Nicky Lopez

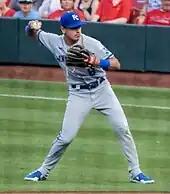
Lopez in 2023

During spring training in 2021, Lopez switched his uniform number from No. 1 to No 8 to allow Jarrod Dyson to wear No 1. Having hit .118 in 34 at-bats in Spring Training, Lopez was optioned to Triple-A Omaha, with Whit Merrifield expected to assume the starting second baseman role. However, an injury to shortstop Adalberto Mondesí in the final game of Spring Training forced him onto the injured list, and Lopez began the regular season as the Royals shortstop. Mondesí was activated and made his season debut on May 25, but returned to the injured list with a separate injury on June 6. Lopez was listed on the Royals All-Star ballot at the designated hitter position, despite not having played a game there during the season, as the team put Mondesí on the ballot at shortstop and Merrifield at second base. On August 19, Lopez hit his first home run of the season in a 3–6 loss against the Houston Astros. Lopez ended 2021 with 78 runs, 43 RBIs, 22 stolen bases and a .300 batting average, becoming the first regular Royals shortstop to bat .300 or better in a season. Defensively, he led all qualifying AL shortstops with a .987 fielding percentage.